Surgical mask

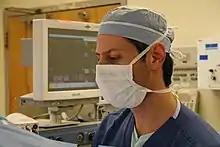
A medical professional (anesthesiologist) wearing a surgical mask during an operation

A surgical mask is intended to be worn by health professionals during surgery and certain health care procedures to catch microorganisms shed in liquid droplets and aerosols from the wearer's mouth and nose. Evidence supports the effectiveness of surgical masks in reducing the risk of infection among other healthcare workers and in the community. However, a Cochrane review found that there is no clear evidence that disposable face masks worn by members of the surgical team would reduce the risk of wound infections after clean surgical procedures. However, the review cautioned that the studies examined are of low quality and that the result should not be generalized.